Ridgely Torrence

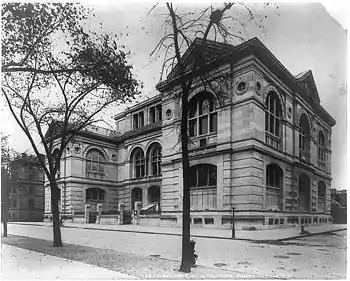
Lenox Library, view from the corner of Fifth Avenue and 70th Street

In the late 1890s he settled in Greenwich Village, in New York City, working as a librarian at the Astor Library from 1897 to 1901, and then at Lenox Library until 1903. He was assistant editor at "The Critic" from 1903 to 1904. He worked for the Japanese special envoy to the United States as a secretary in 1905. He was the fiction editor at "Cosmopolitan" magazine, from 1905 to 1907.